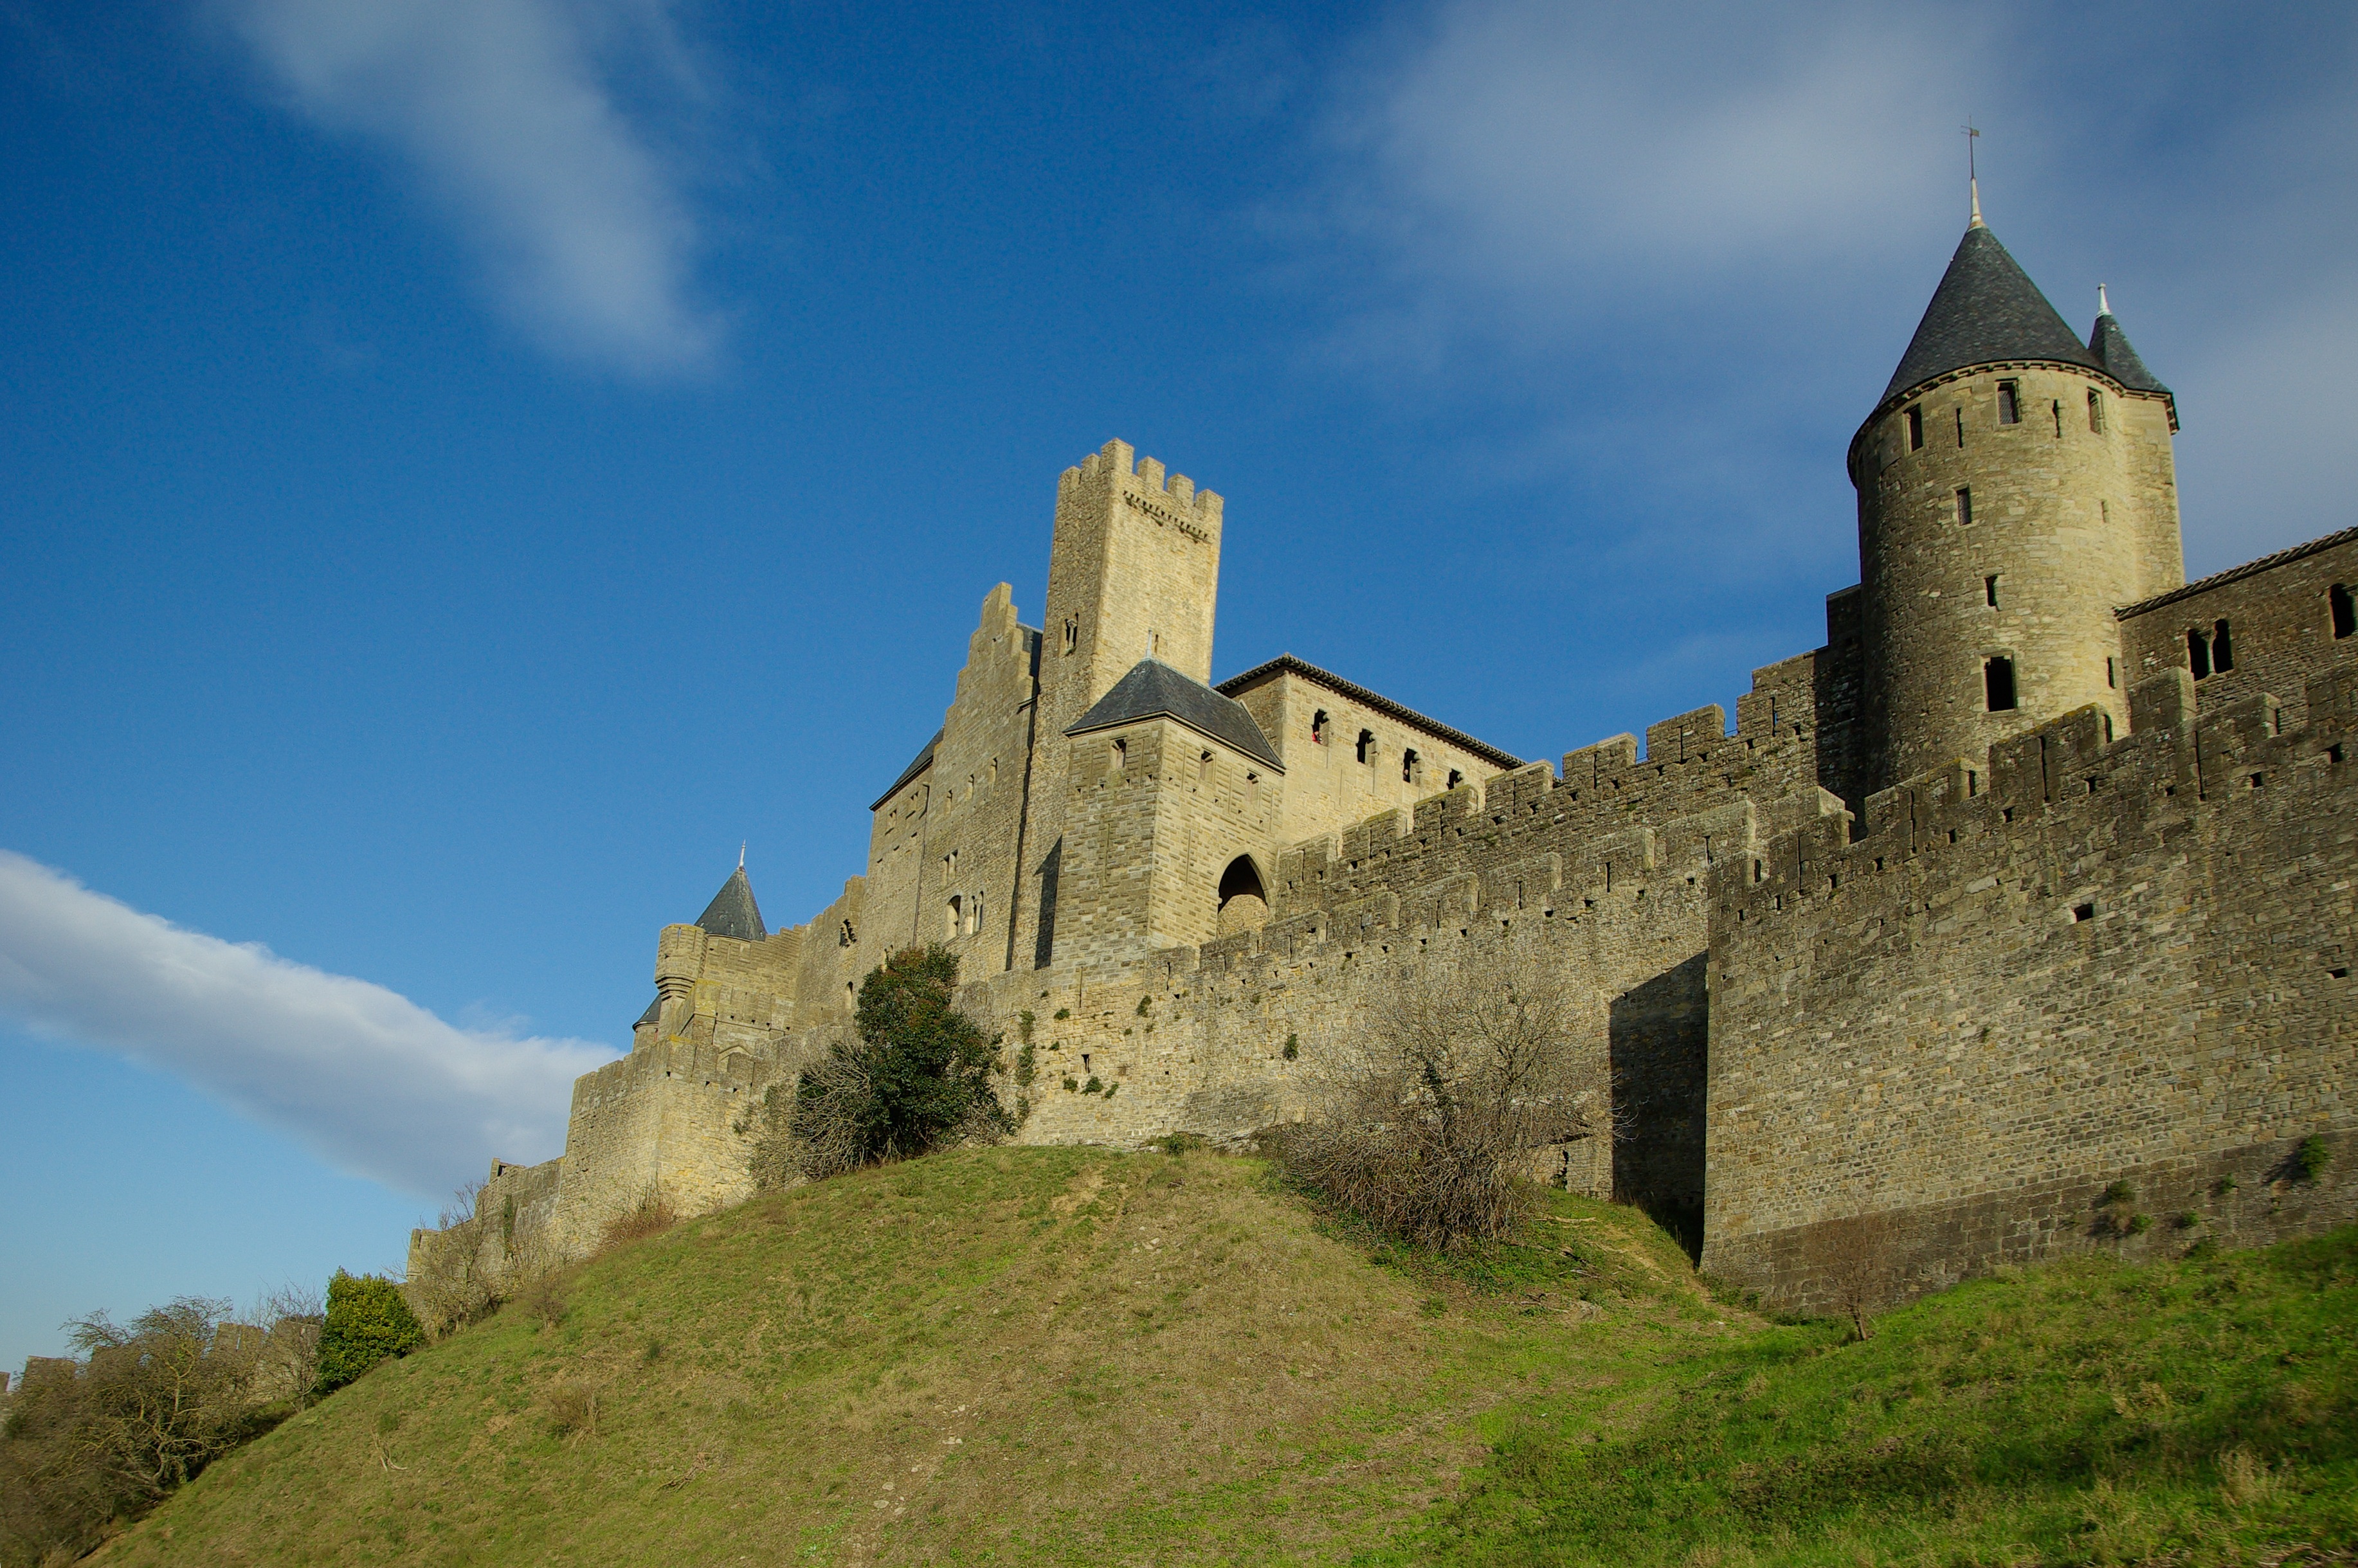
building, chateau, france, castle, fortification, ruins, monastery, carcassonne, ramparts, medieval castle